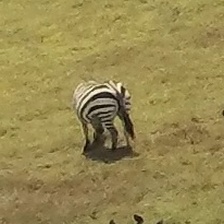
Pose orientation: back